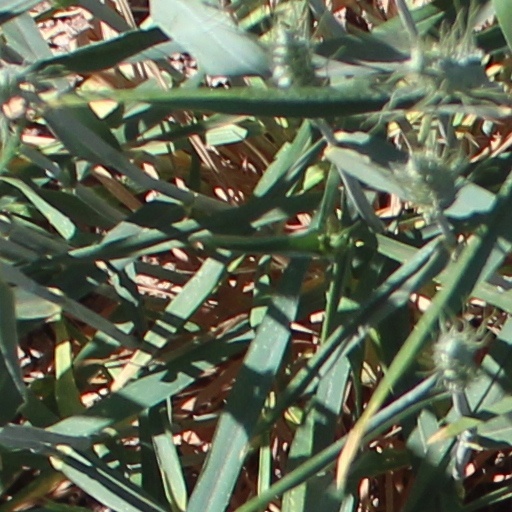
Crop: wheat